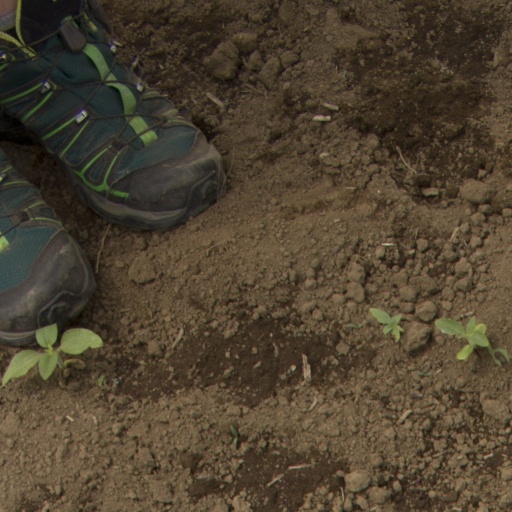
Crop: Jerusalem artichoke